Chhattisgarh High Court

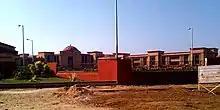

The Chhattisgarh High Court is one of the High Courts in India located at Village Bodri, Bilaspur with jurisdiction over the state of Chhattisgarh. It was established on 1 November 2000 with the creation of the new state of Chhattisgarh upon the reorganisation of the state of Madhya Pradesh. The High Court of Bilaspur is the 19th High Court of India.